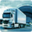
Label: truck